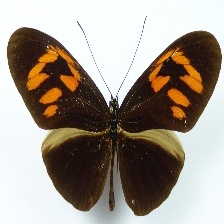
Species: RED POSTMAN
Butterfly family (ImageNet category): monarch